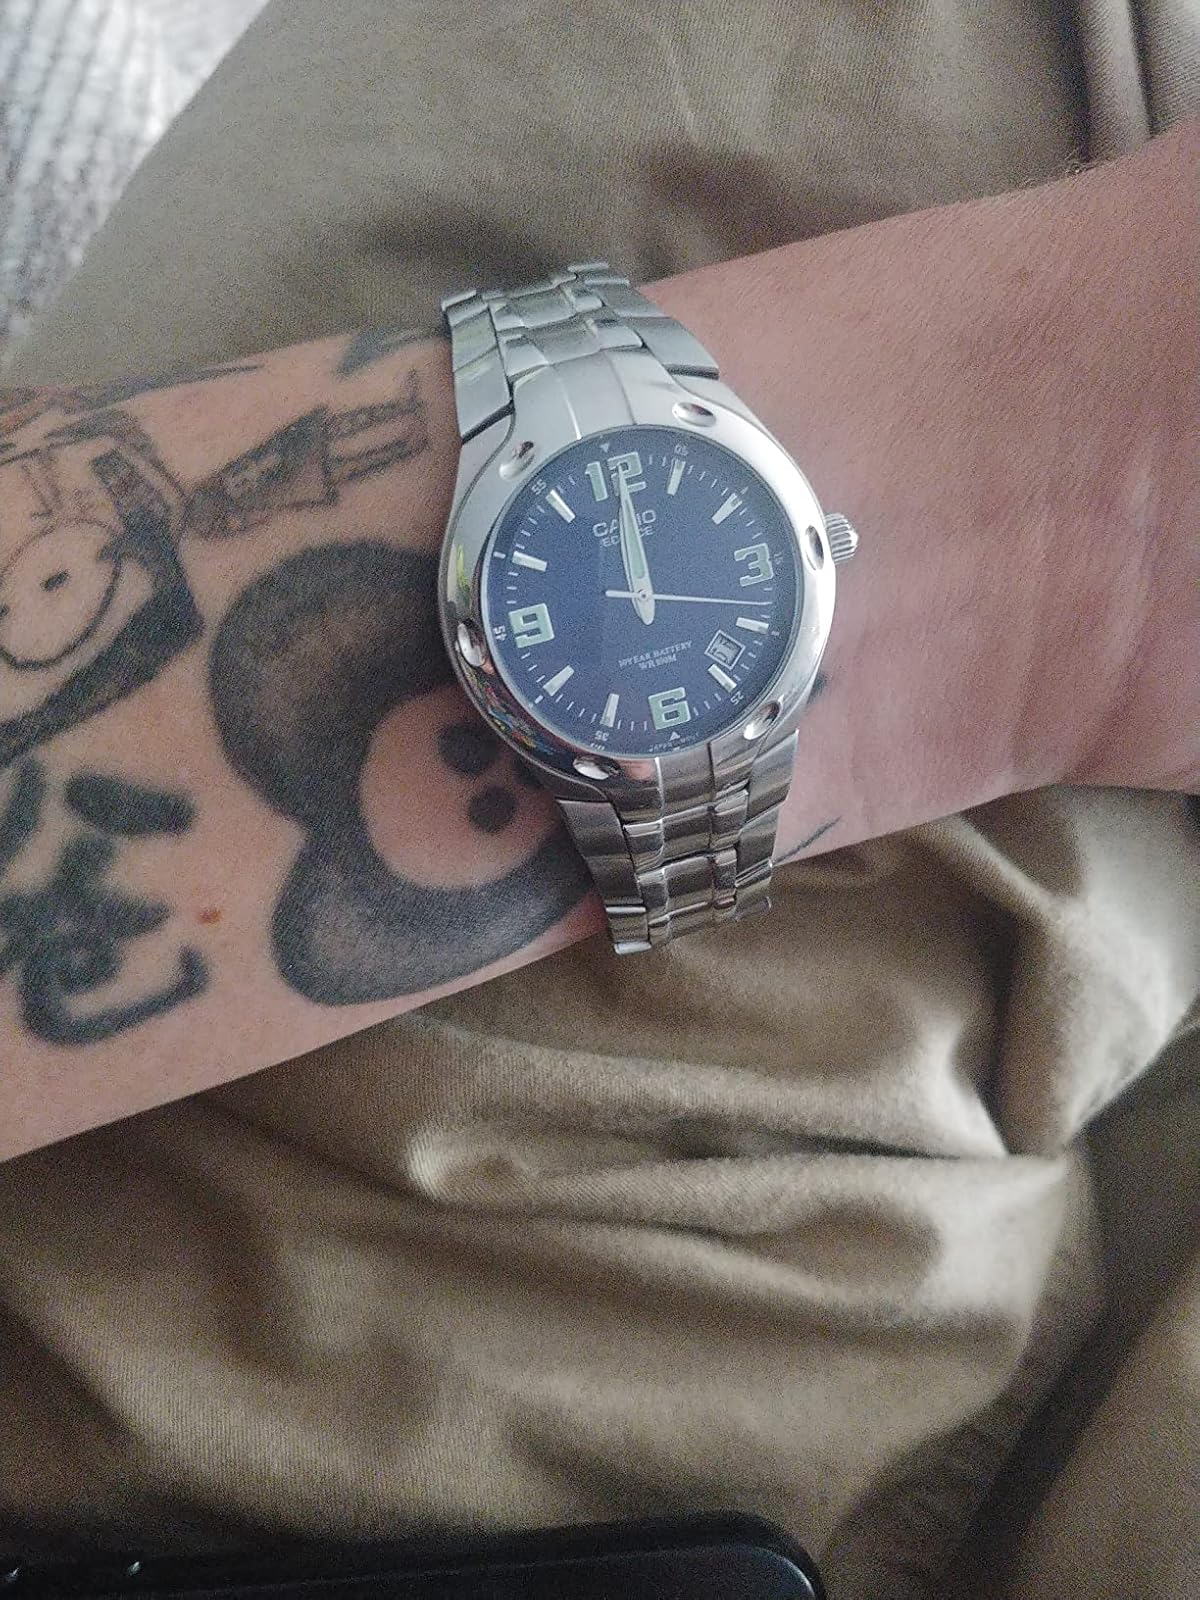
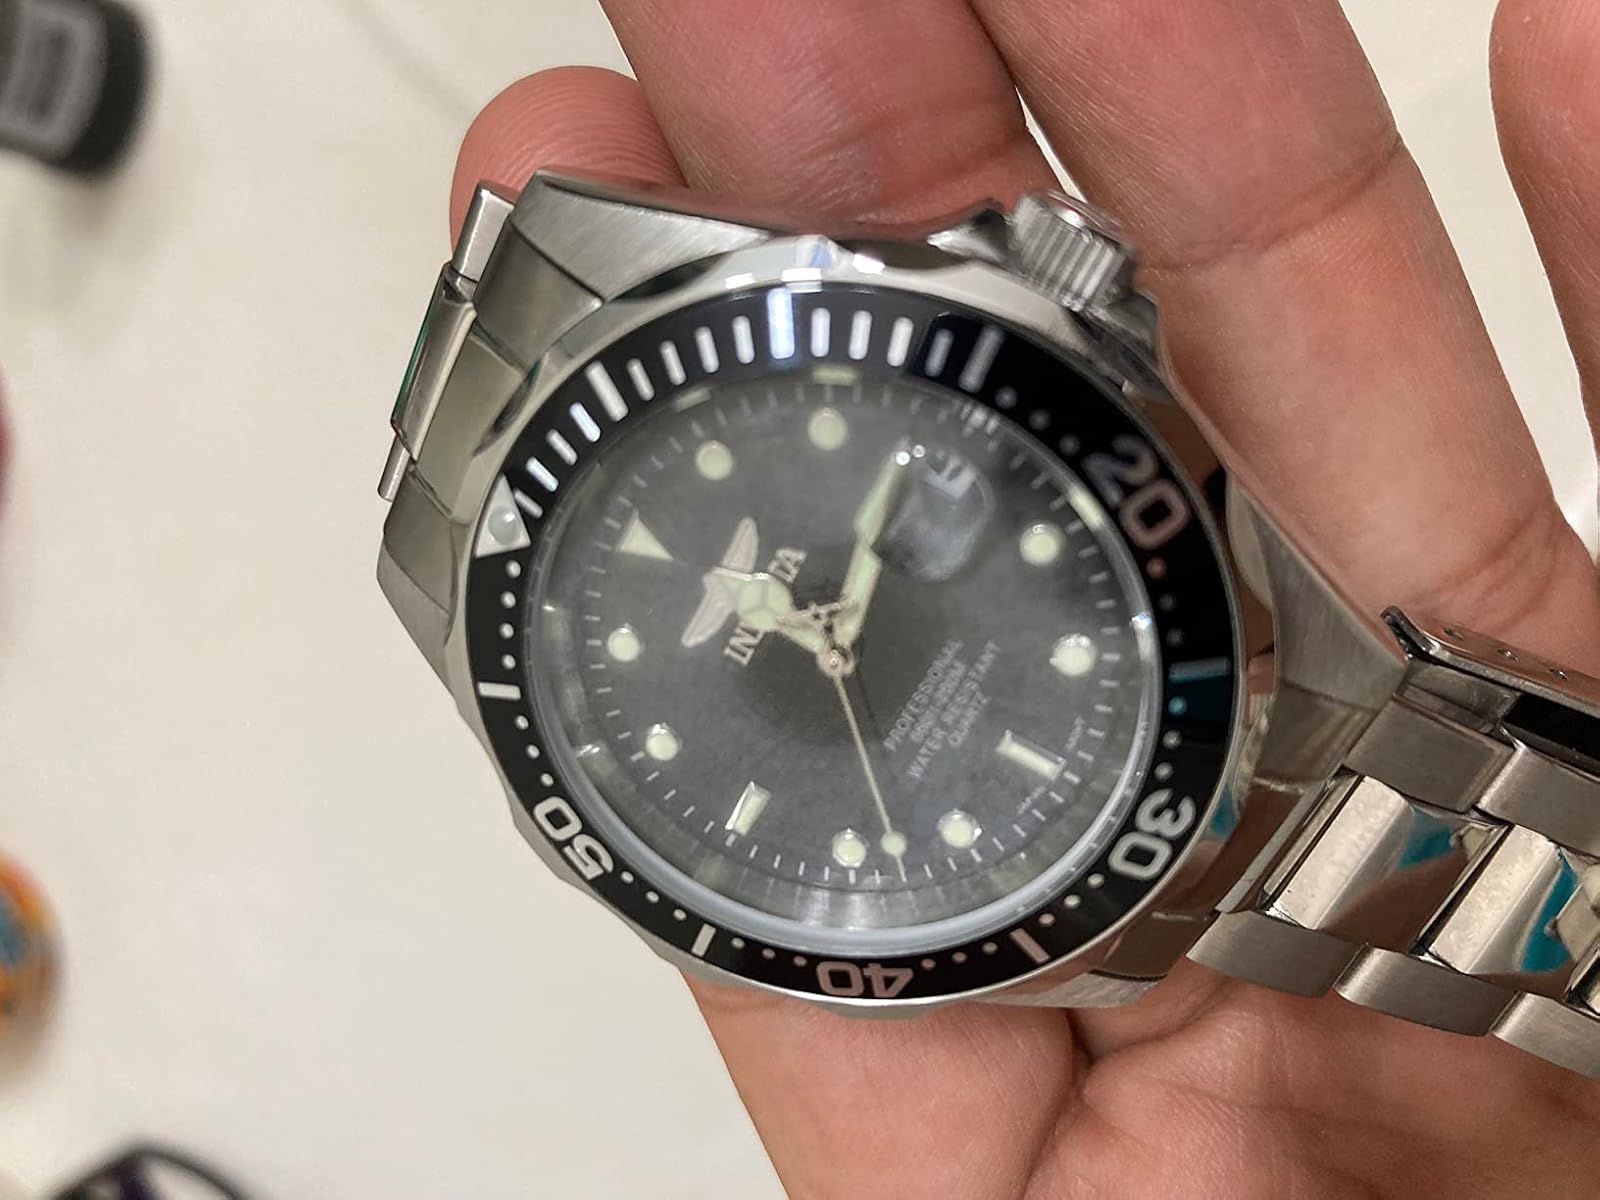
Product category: accessories_watch
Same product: no